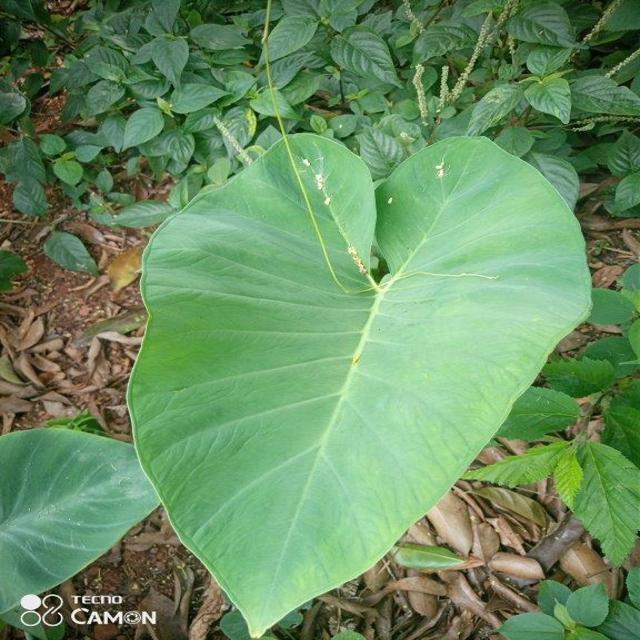
Label: Healthy